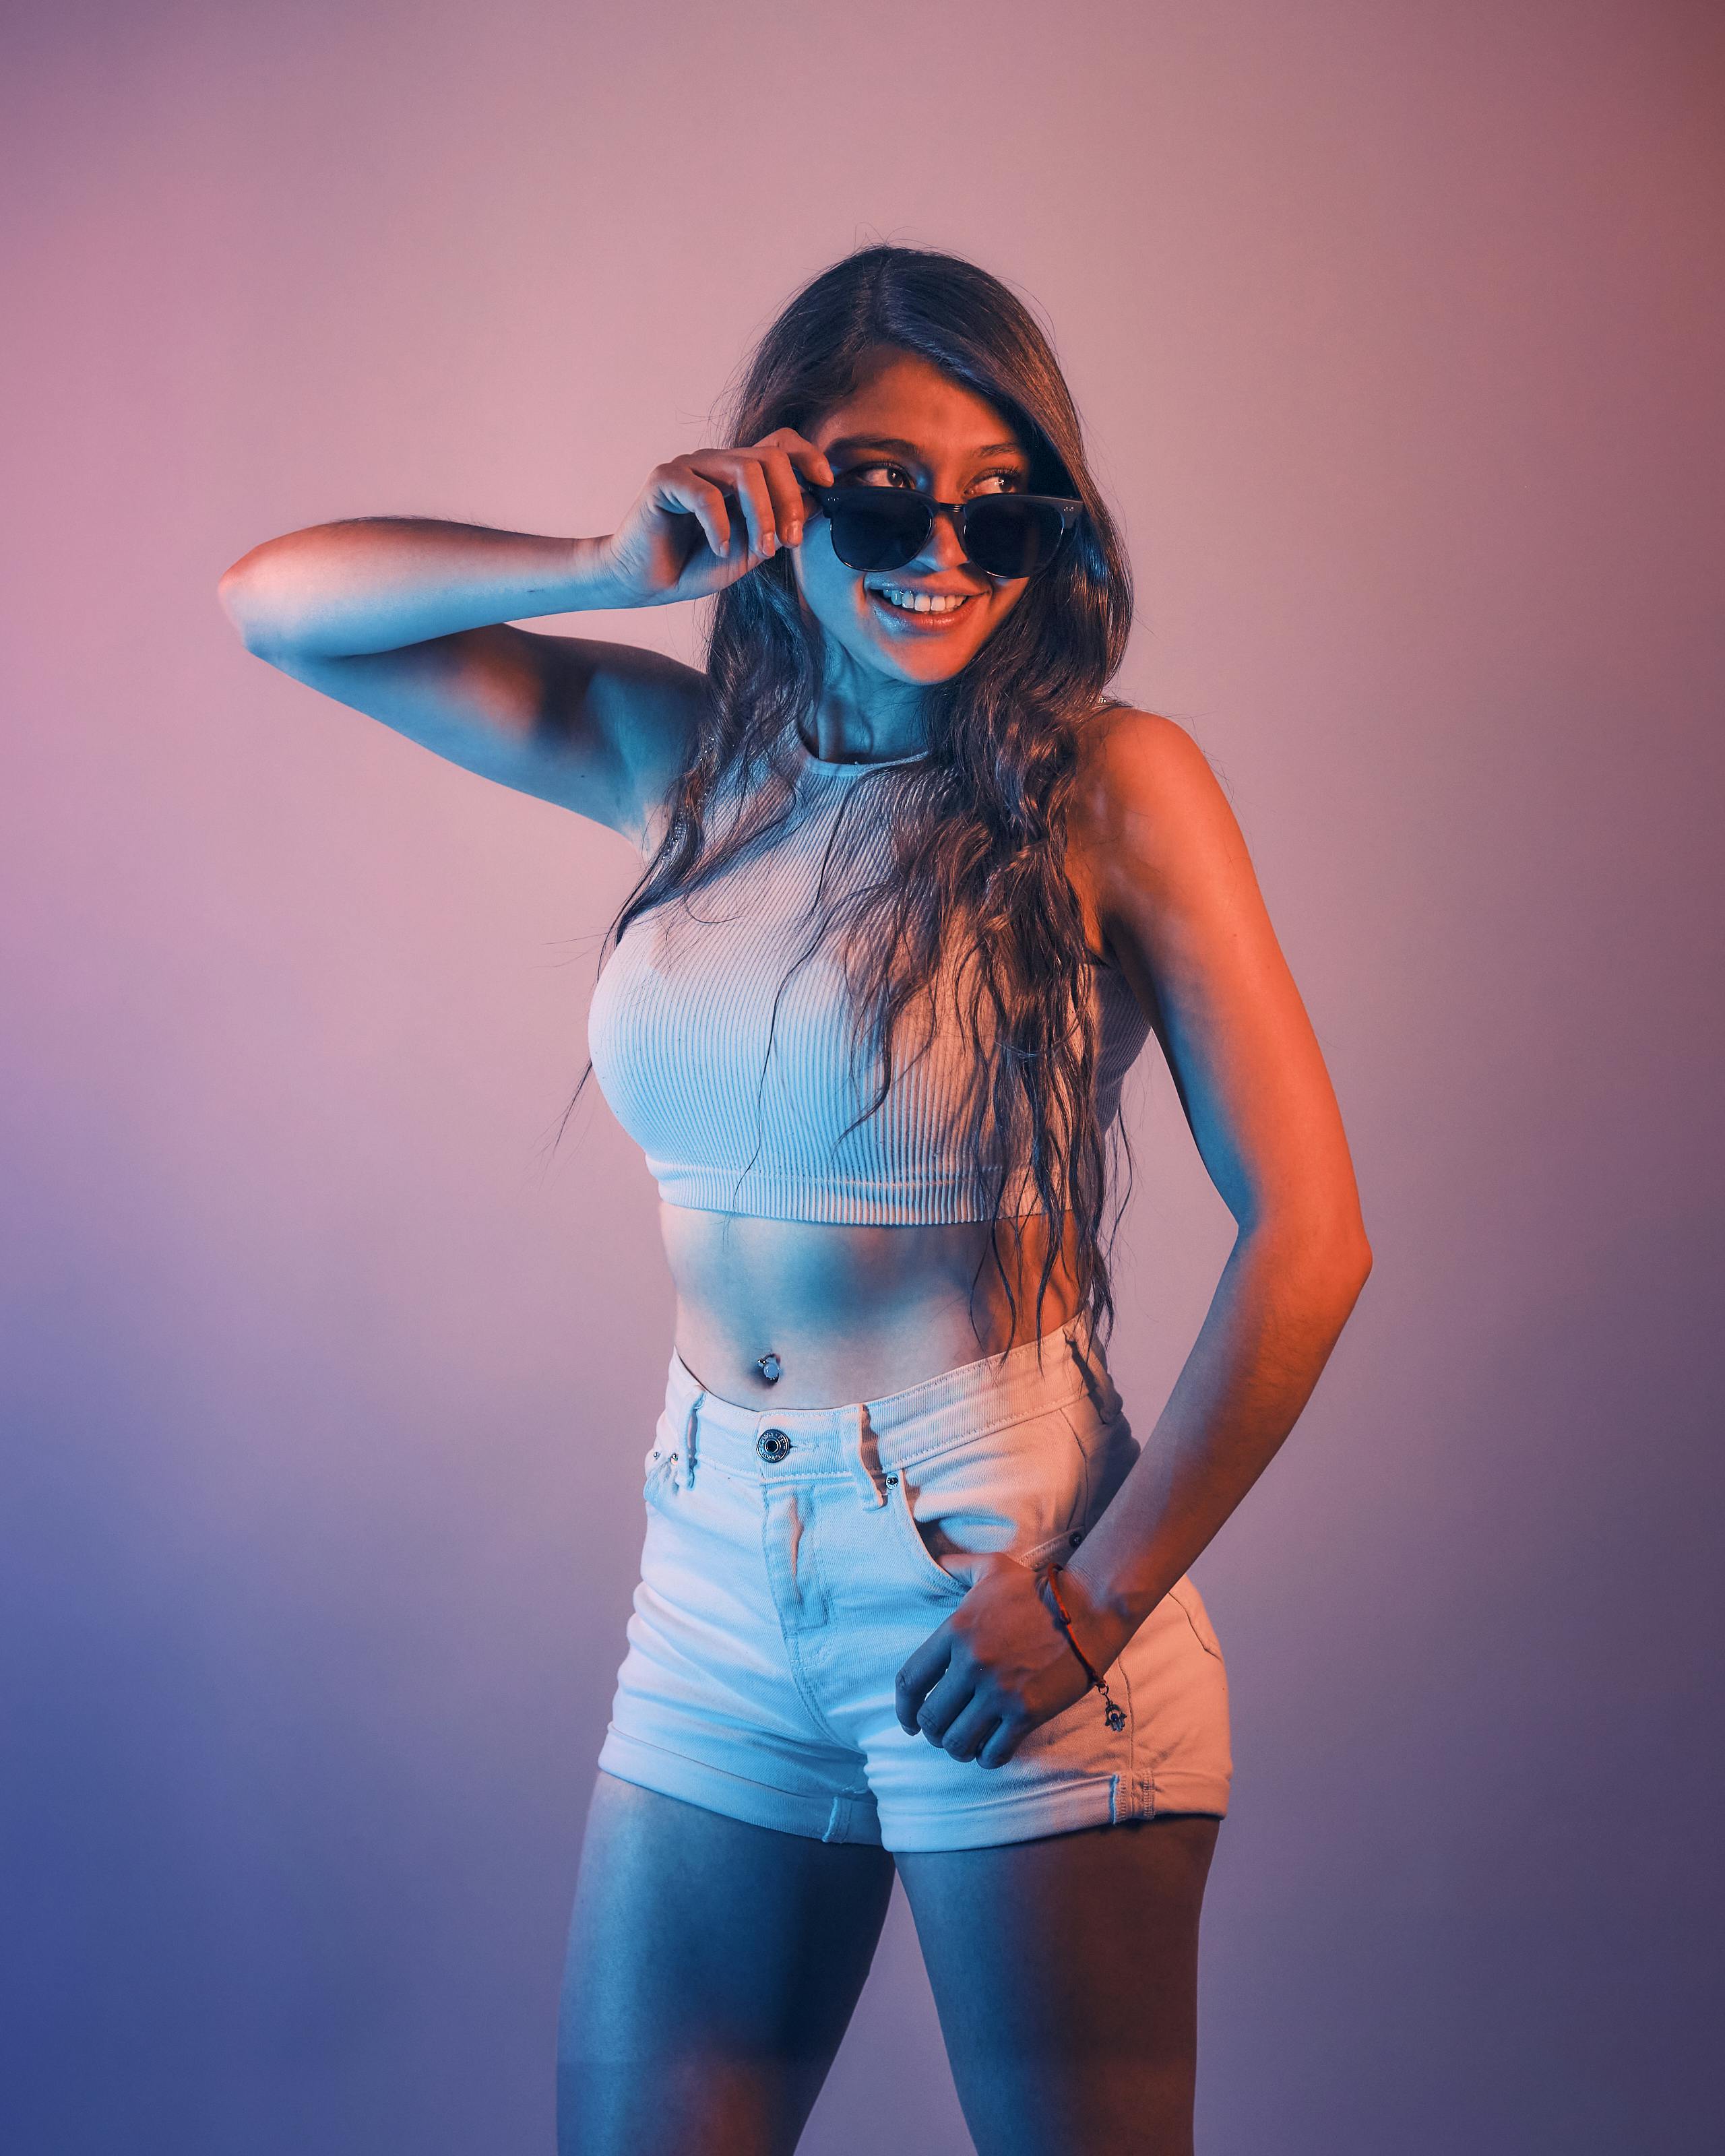
woman, clothing, joint, arm, sunglasses, azure, vision care, human body, flash photography, goggles, waist, eyewear, thigh, black hair, fashion model, performing arts, fashion design, trunk, abdomen, electric blue, long hair, chest, jewellery, human leg, entertainment, magenta, brown hair, event, art model, blond, navel, personal protective equipment, t shirt, denim, necklace, fashion accessory, music artist, tattoo, darkness, performance, bracelet, top, photo shoot, public event, costume, model